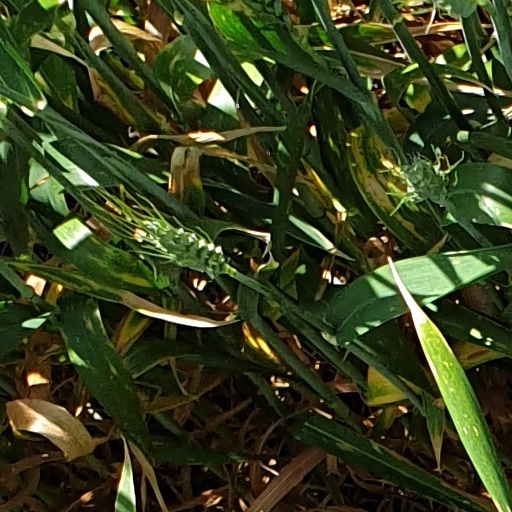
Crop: wheat